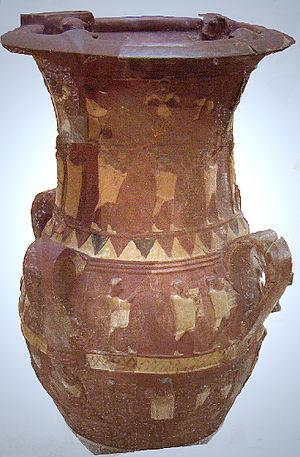
Les Hittites sont un peuple ayant vécu en Anatolie au IIᵉ millénaire av. J.-C. Ils doivent leur nom à la région dans laquelle ils ont établi leur royaume principal, le Hatti, situé en Anatolie centrale autour de leur capitale, Hattusa. C'est à compter de la seconde moitié du XVIIᵉ siècle avant notre ère un des plus puissants royaumes du Moyen-Orient, dominant l'Anatolie jusqu'aux alentours de 1200 av. J.-C. Au XIVᵉ siècle avant notre ère, ils réussissent même à faire passer la majeure partie de la Syrie sous leur coupe, ce qui les met en rivalité avec d'autres puissants royaumes du Moyen-Orient : l'Égypte, le Mittani et l'Assyrie.